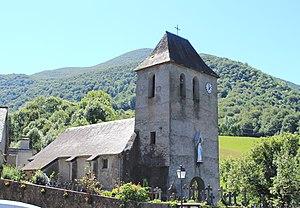
Église de l'Assomption d'Esparros (Hautes-Pyrénées)
La liste des églises des Hautes-Pyrénées recense de manière exhaustive les églises situées dans le département français des Hautes-Pyrénées.
Esparros est une commune française située dans le département des Hautes-Pyrénées, en région Occitanie.